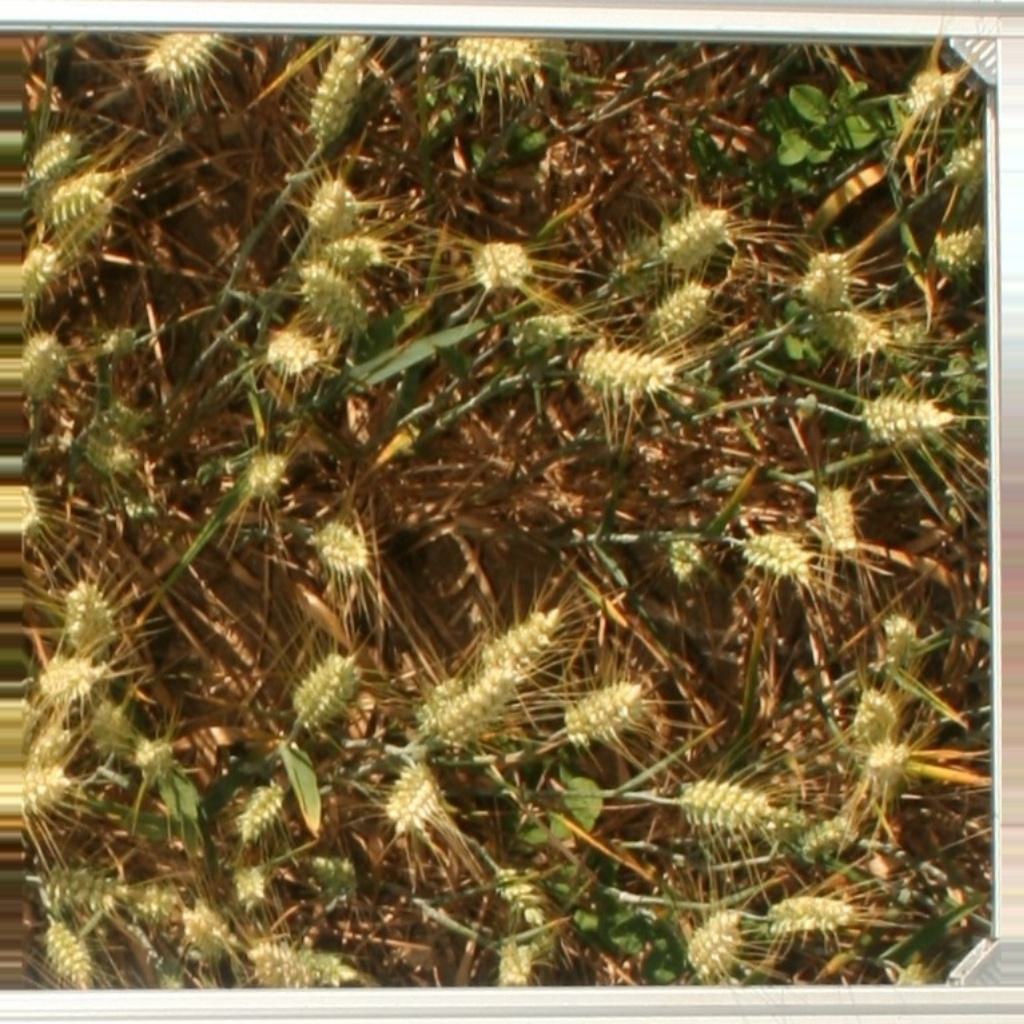
Country: France
Location: VLB
Wheat development stage: Filling - Ripening